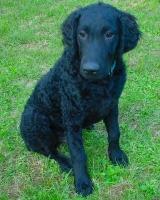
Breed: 202-n000028-curly_coated_retriever